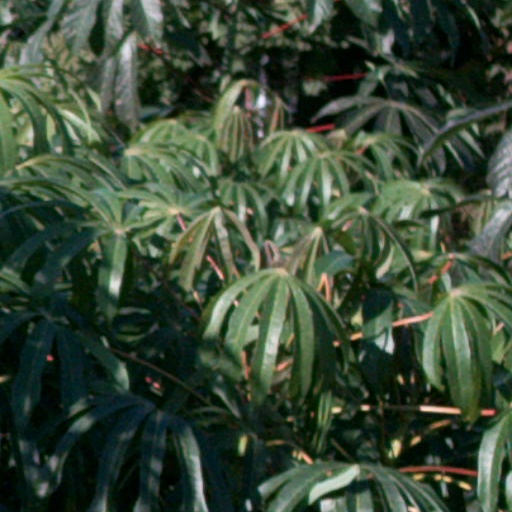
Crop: cassava